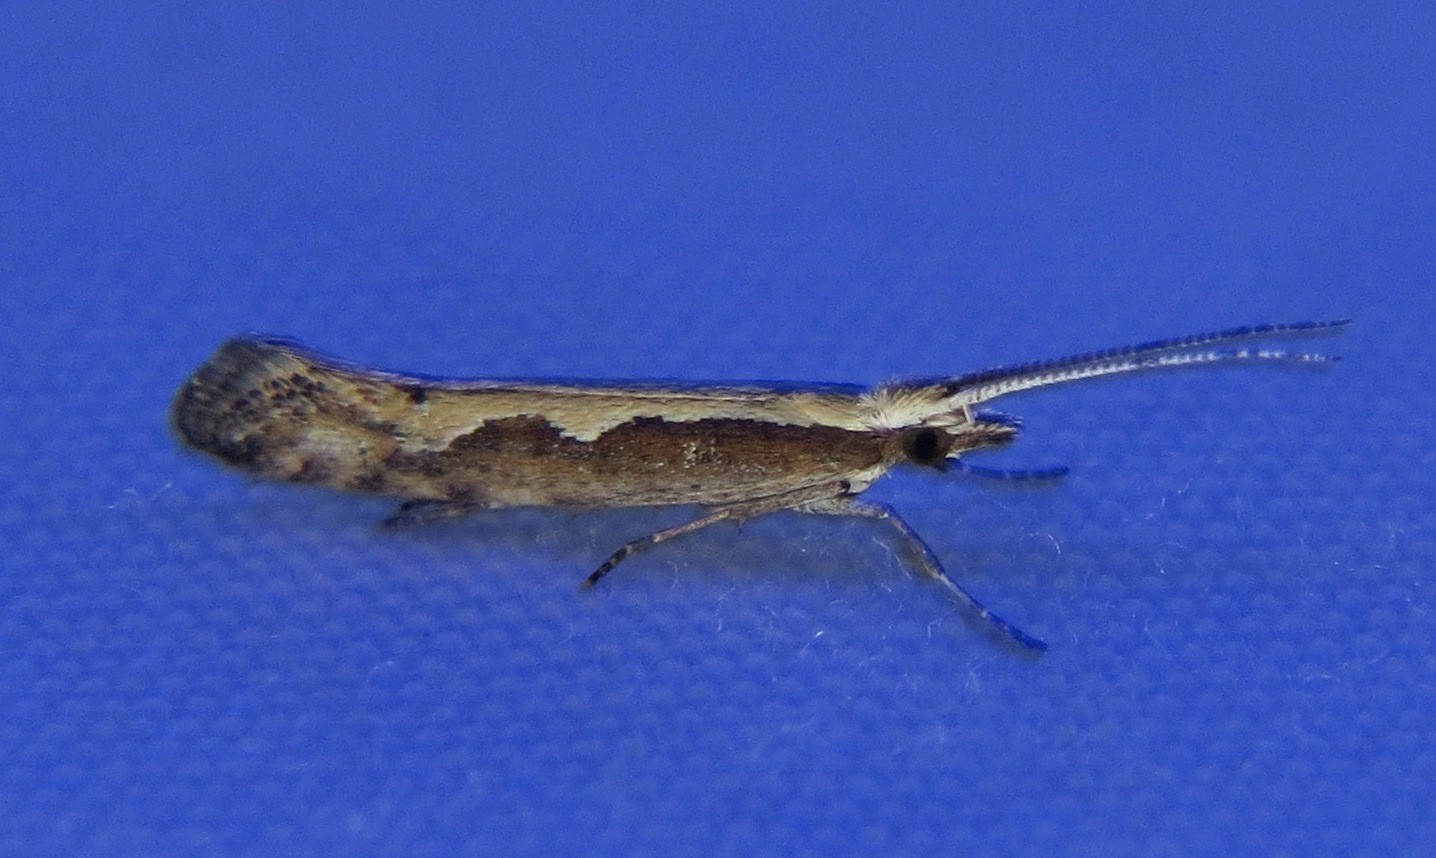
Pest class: diamondback_moth